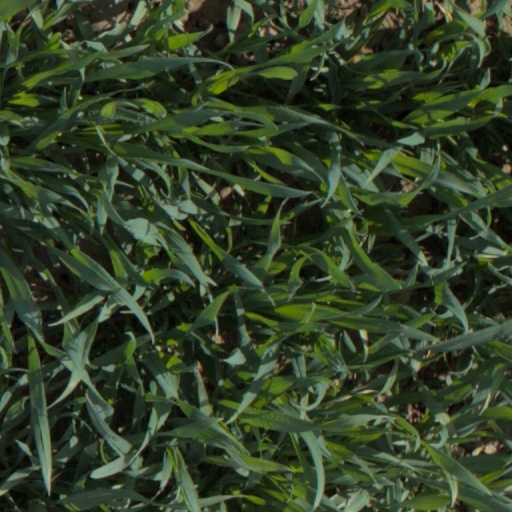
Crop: wheat